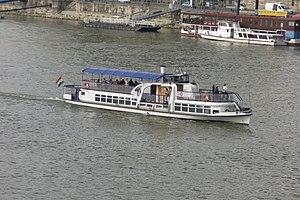
La ligne D11 de la navette fluviale de Budapest est une des trois lignes du réseau fluviale de Budapest. Elle relie le sud de la ville au nord par le Danube.